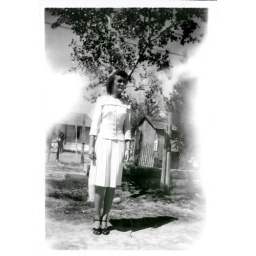
Gloria in white dress 02